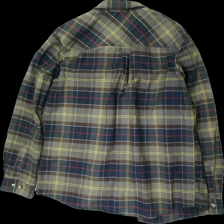
View: back
Type: Shirt
Category: Men
Brand: Not in the list
Brand text on label: Euro-hunt
Colors: Green, Black, Yellow, Multicolor
Material: 82% Cotton 18% Polyester
Pattern: Checkered print
Cut: Regular
Damage: stain
Damage location: bottom center
Price range: 100-150
Recommended usage: Reuse
Description: Checkered shirt